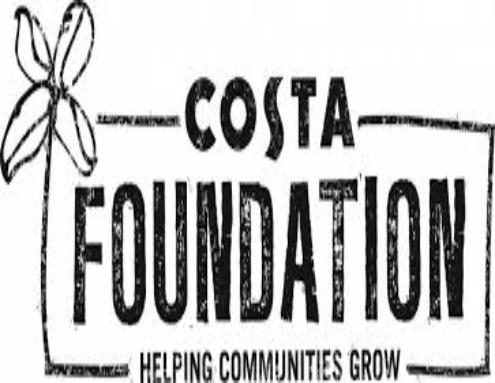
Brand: Costa Coffee
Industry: Food